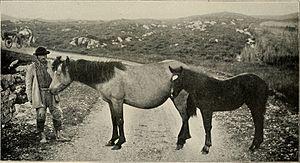
Le cheval en Irlande participe à une ancienne tradition, ce pays ayant l'un des plus hauts taux européens de chevaux par habitant. L'élevage du Pur-sang irlandais, destiné aux courses de galop, est particulièrement réputé au niveau mondial. Les pratiques équestres irlandaises sont aussi tournées vers les sports équestres que sont le saut d'obstacles et surtout le cross-country, et vers le tourisme équestre.